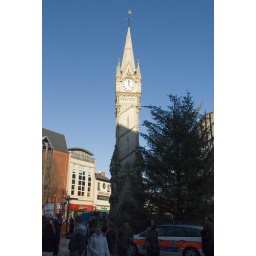
A photo of Leicester clock tower taken in January on a visit.